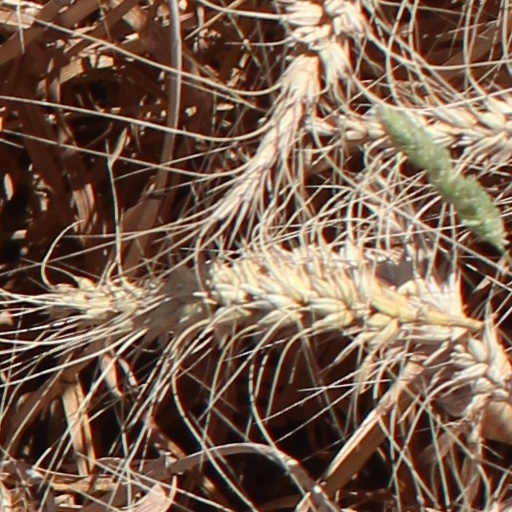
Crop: wheat